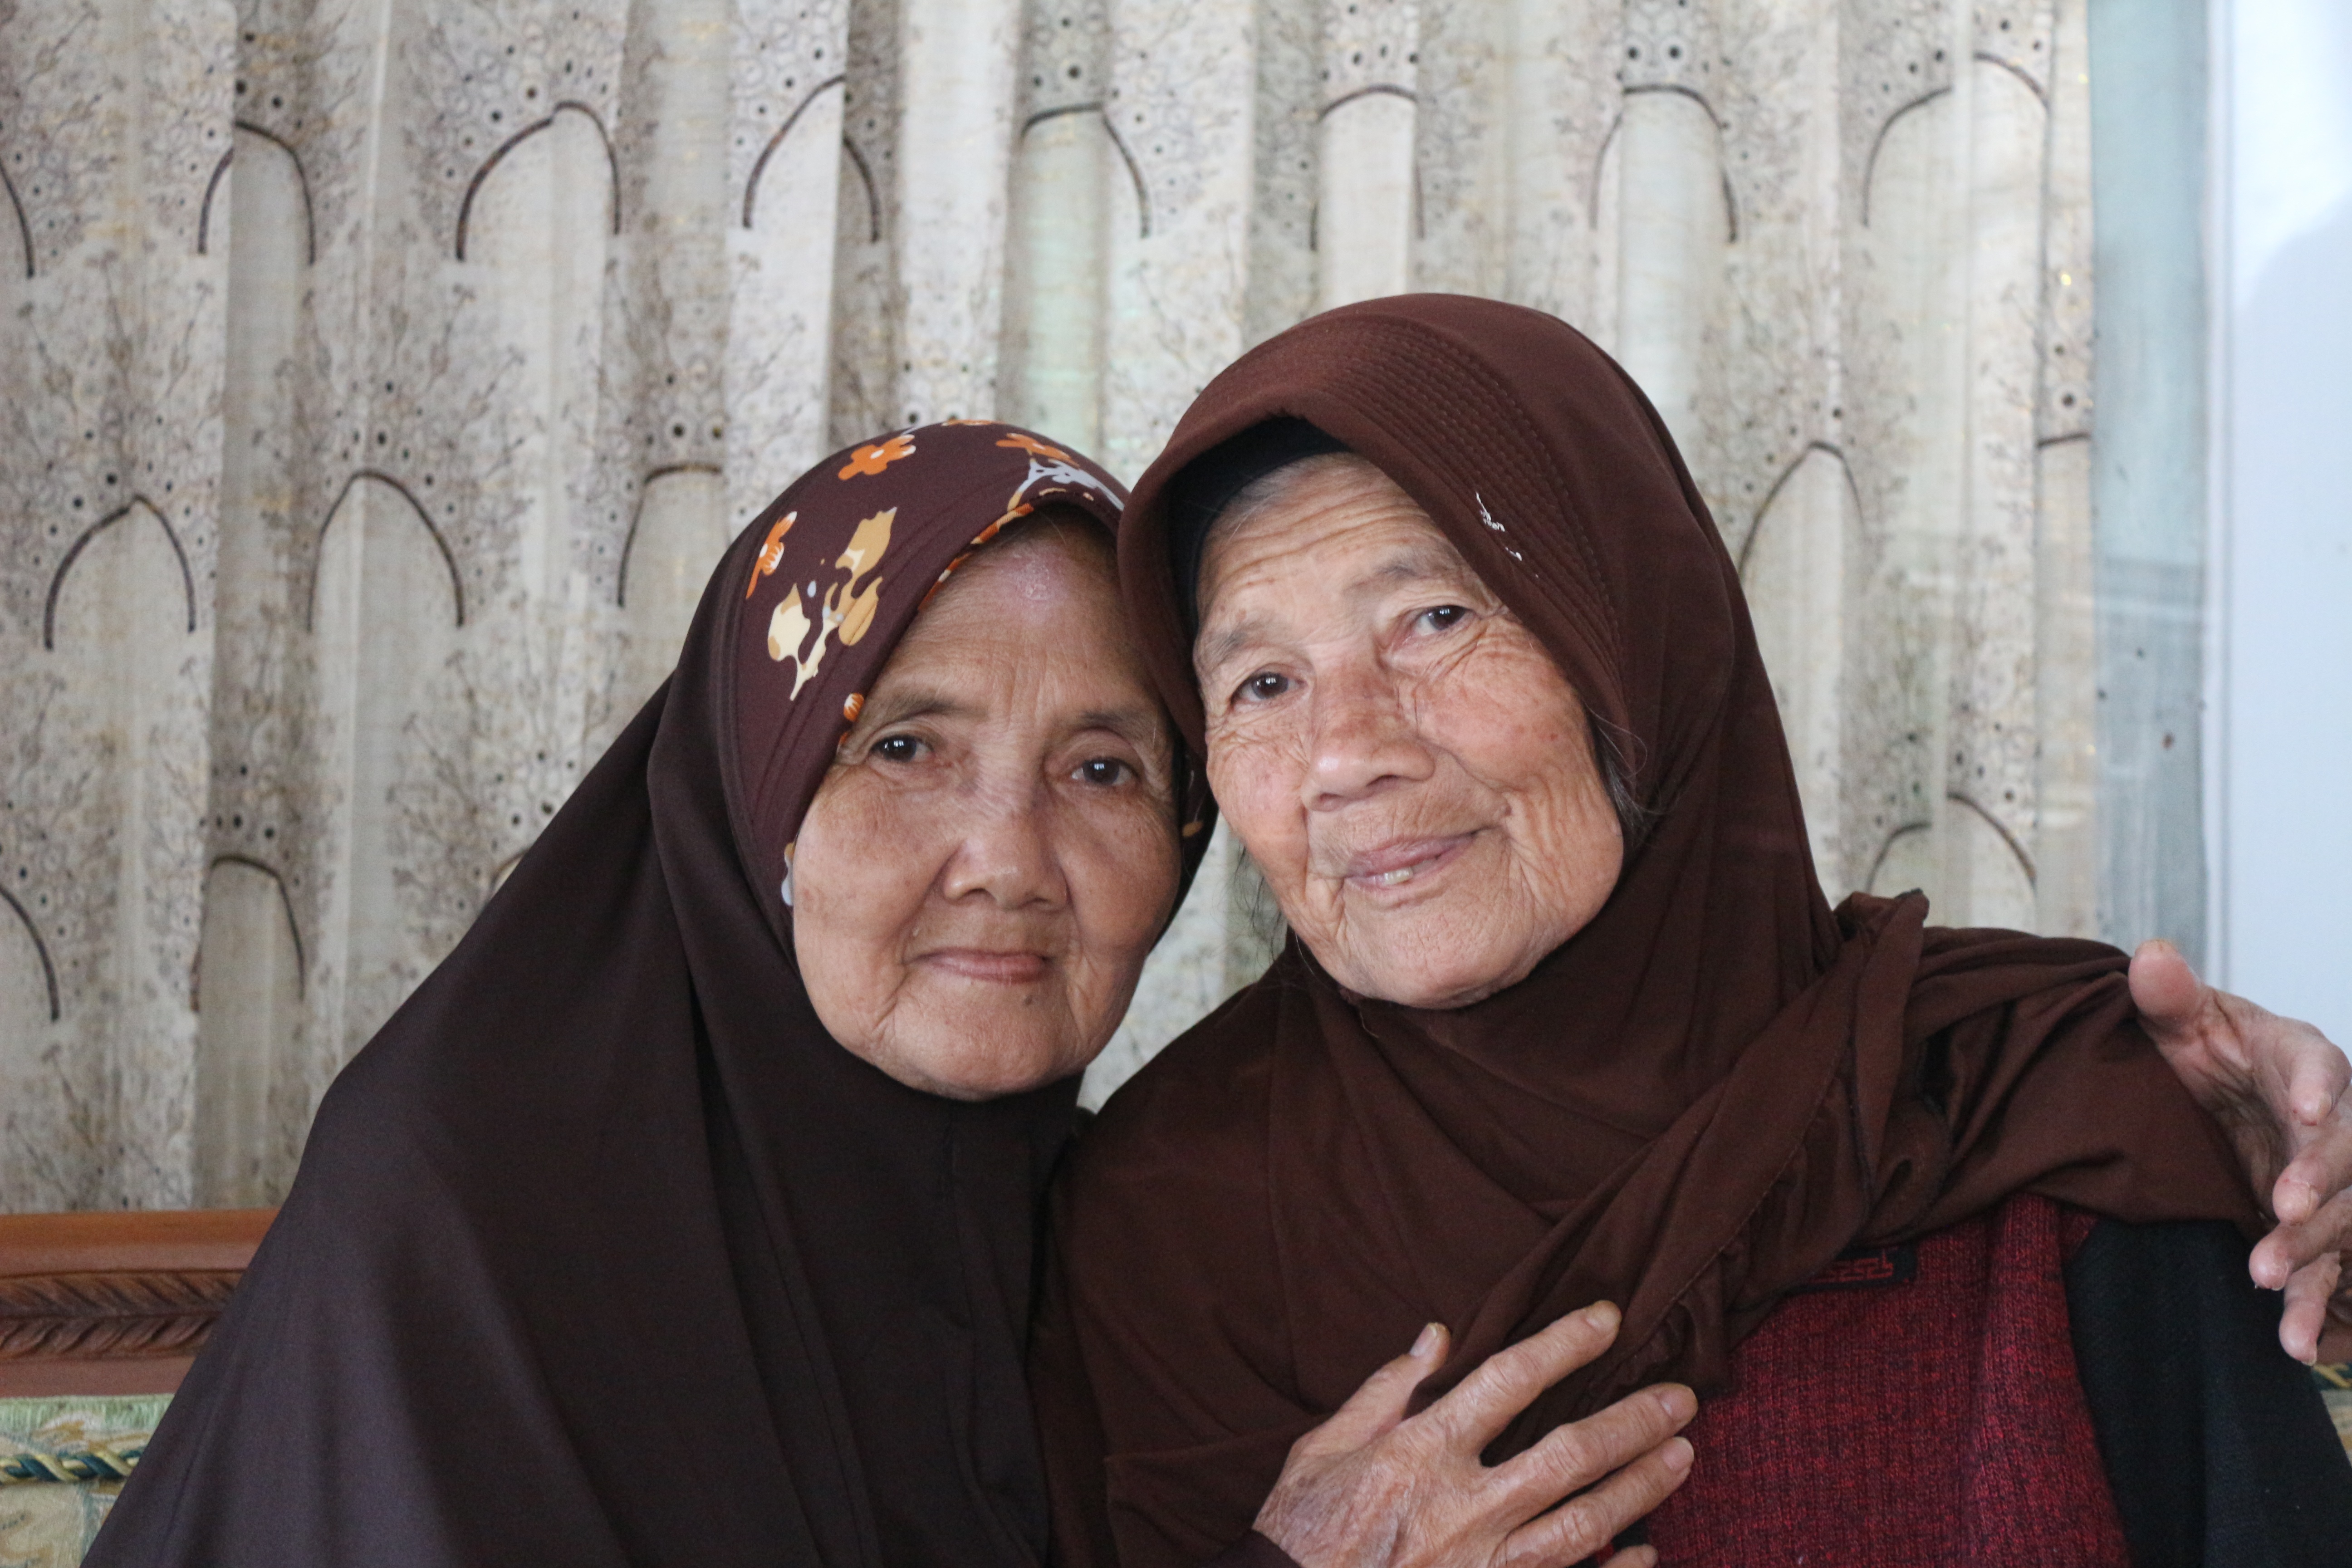
person, people, woman, old, home, looking, social, female, portrait, human, care, two, profession, friendship, together, grandmother, parent, motherhood, help, face, family, indoors, mother, women, age, senior, aging, elderly, nurse, togetherness, adult, pensioner, support, generation, retirement, patient, retired, healthcare, nursing, grandparent, assistance, touching, helpful, helping, caregiver, caretaker